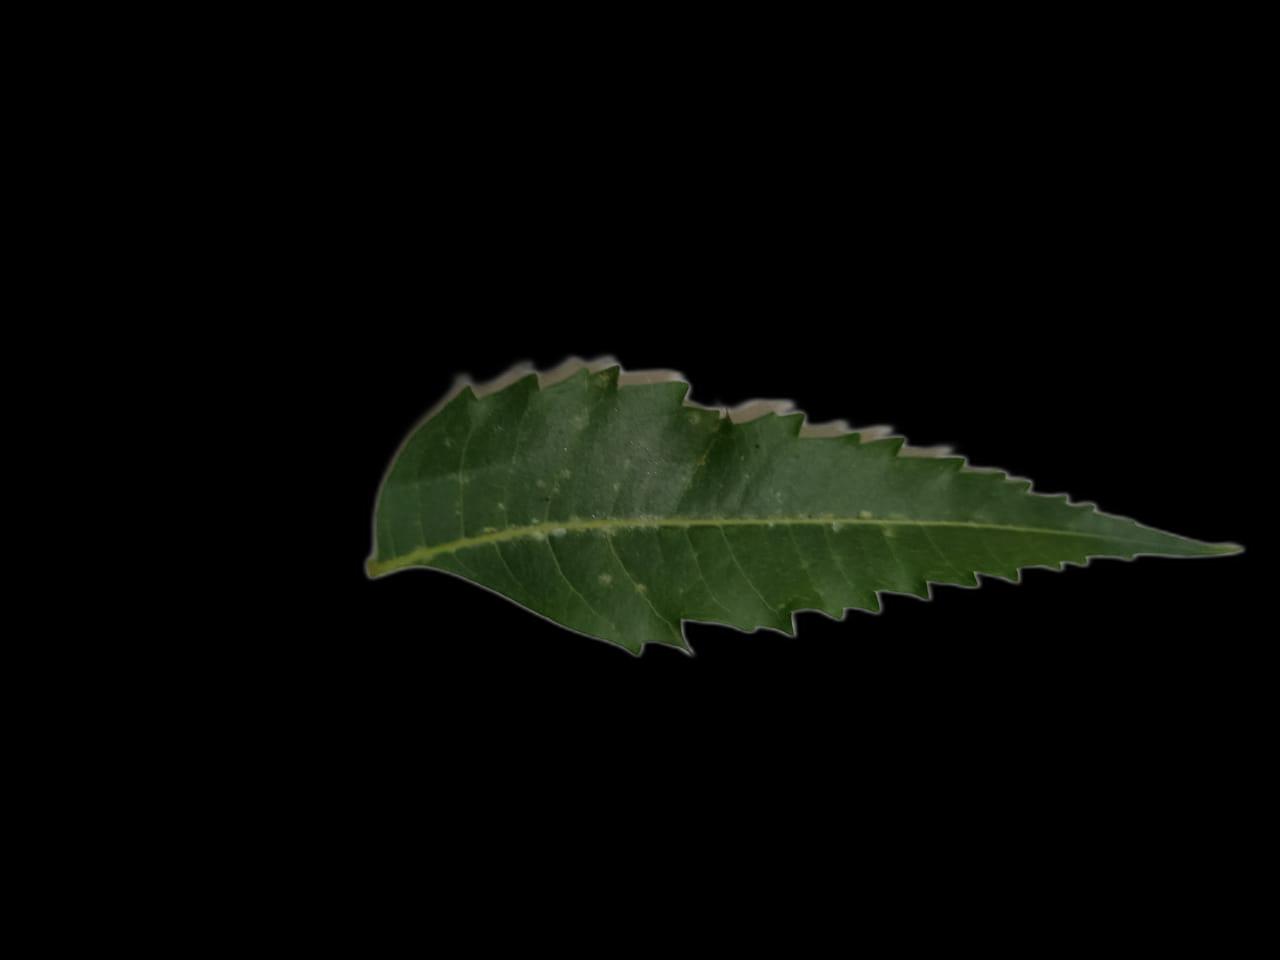
Plant: Neem